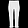
Label: Trouser